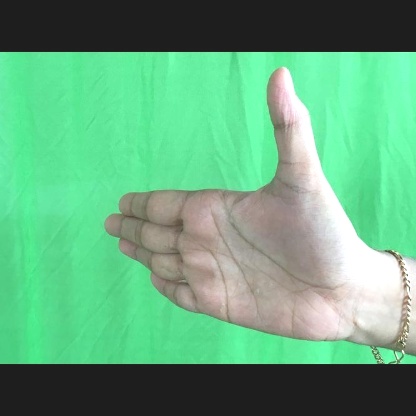
Mudra: Ardhachandran